Tachov District

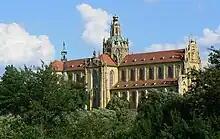
Kladruby Monastery

The most important monuments in the district, protected as national cultural monuments, are: